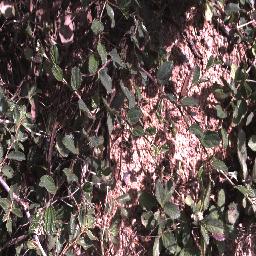
Label: chinee_apple